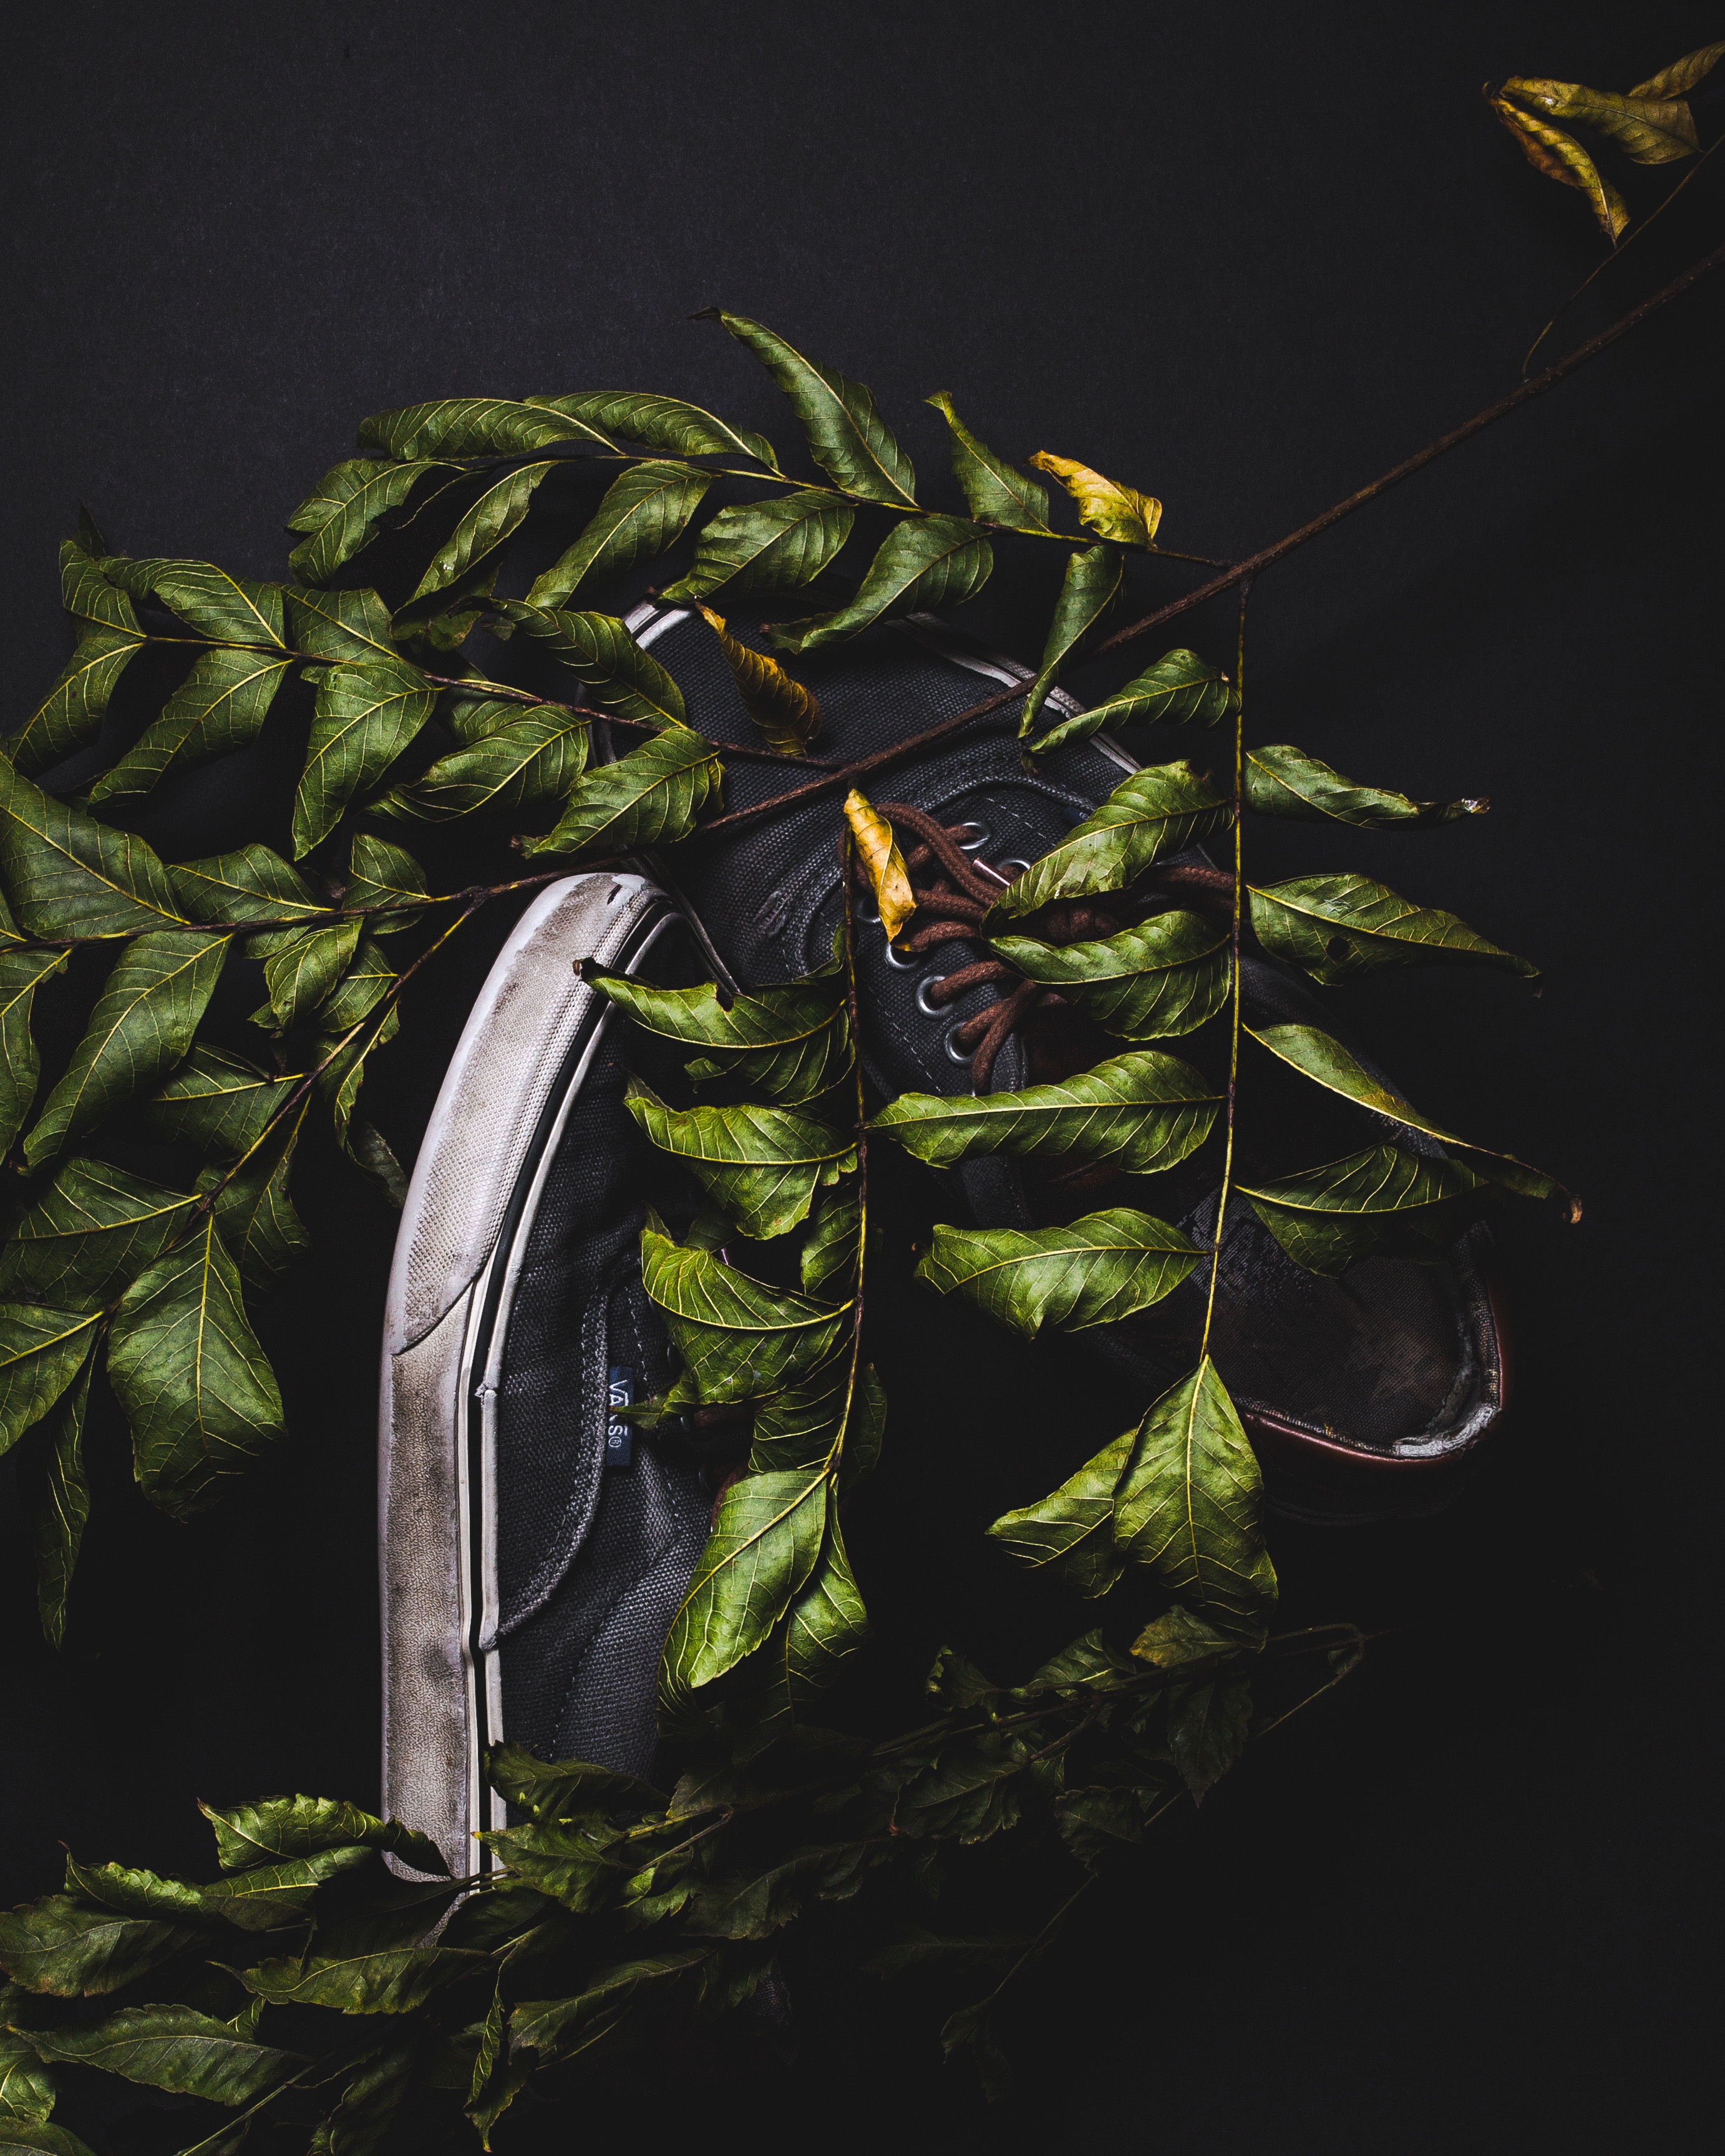
leaf, flower, green, jungle, darkness, illustration, screenshot